Lü Bu

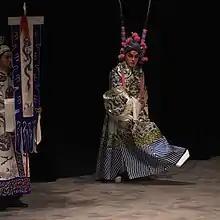
Lü Bu portrayed by a Kunqu actor in 2015.

Lü Bu was tied up and brought before Cao Cao. He said, "I'm being tied up too tightly. Can you loosen the bonds?" Cao Cao replied, "A tiger must be tightly restrained." Lü Bu then said, "My lord, you dread only me, but now, since I've already submitted to you, you shouldn't have any more worries. My lord, why don't you spare me and let me help you lead your troops? In this way, you won't need to worry about not being able to pacify the Empire." When Cao Cao showed signs of reconsideration, Liu Bei interjected, "My lord, haven't you seen what Lü Bu did to Ding Jianyang and Grand Preceptor Dong?" Cao Cao rubbed his chin. Lü Bu shouted at Liu Bei, "You're the most untrustworthy person!"